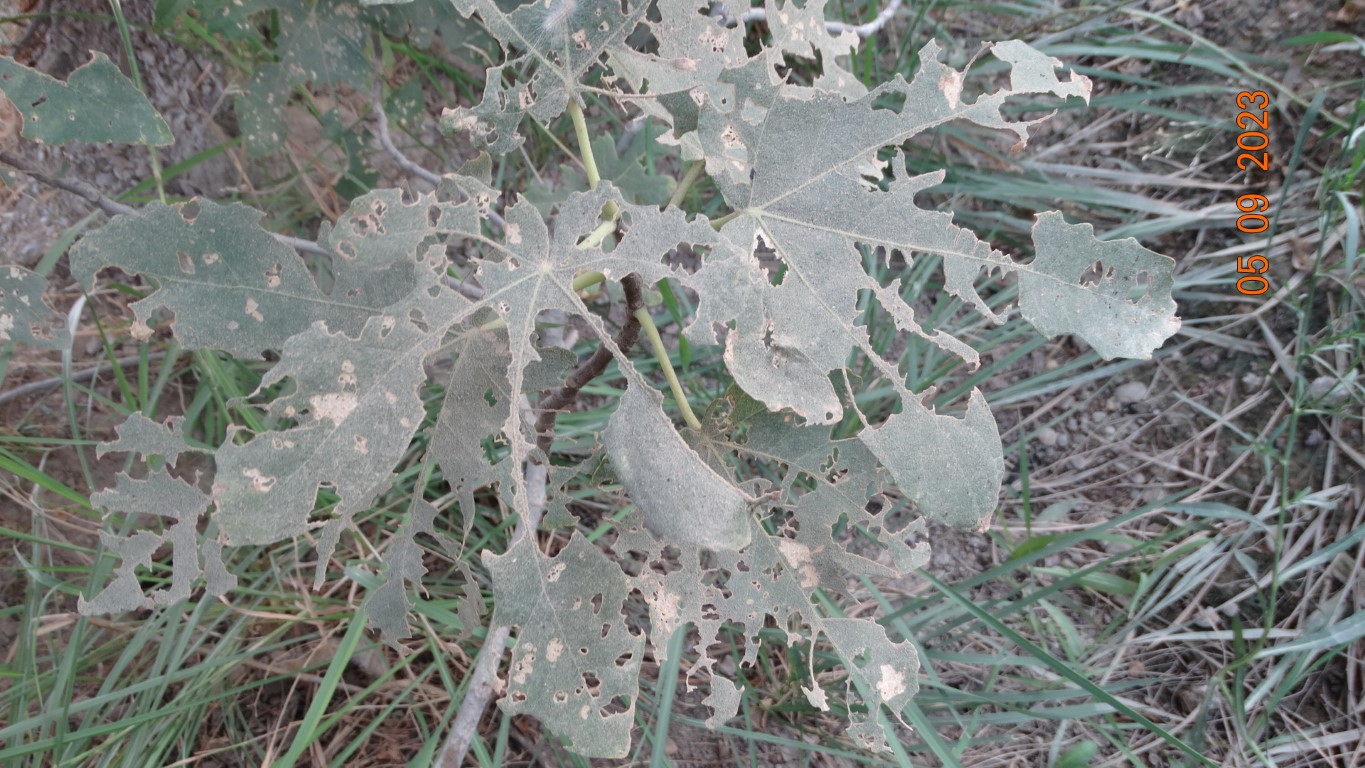
Label: infected